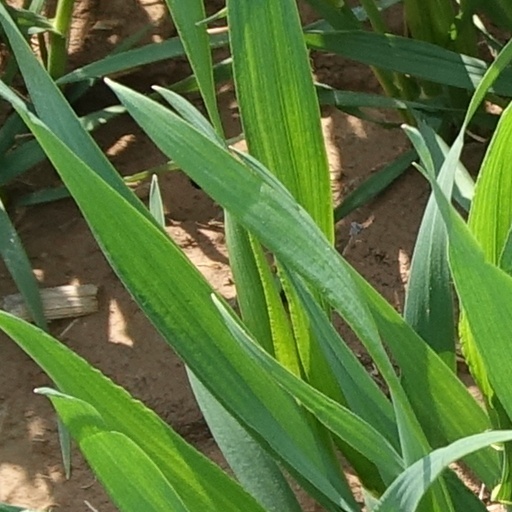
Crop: wheat